Vijayanagara literature in Kannada

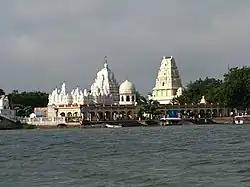
(mausoleum) of 12th century Veerashaiva social reformer Basavanna at Kudala Sangama in Karnataka

Lakkanna Dandesa, the king's prime minister and provincial governor, wrote an encyclopedia on the beliefs and rites of the Veerashaiva faith titled . This work is an account of the life of Basavanna, the progenitor of the faith, and hundreds of his followers, making it valuable material for students of the Lingayat movement. Numerous references are made in this work to the capital city of Vijayanagara and its suburbs. Jakkanarya, a minister in the court, not only wrote (one hundred and one stories) but also was patron to Kumarabanka Natha and Mahalinga Deva, poet-saints who wrote poems and books on the Shaiva philosophy (called ). Other writers of the 15th century worthy of mention are Kavi Linga (1490), court poet of King Saluva Narasimha I, Adrisappa, Bommarasa, Kallarasa, Chaturmukha Bommarasa, Suranga Kavi, and Nilakanthacharya, court poet of the Ummattur chieftain Virananjendra.